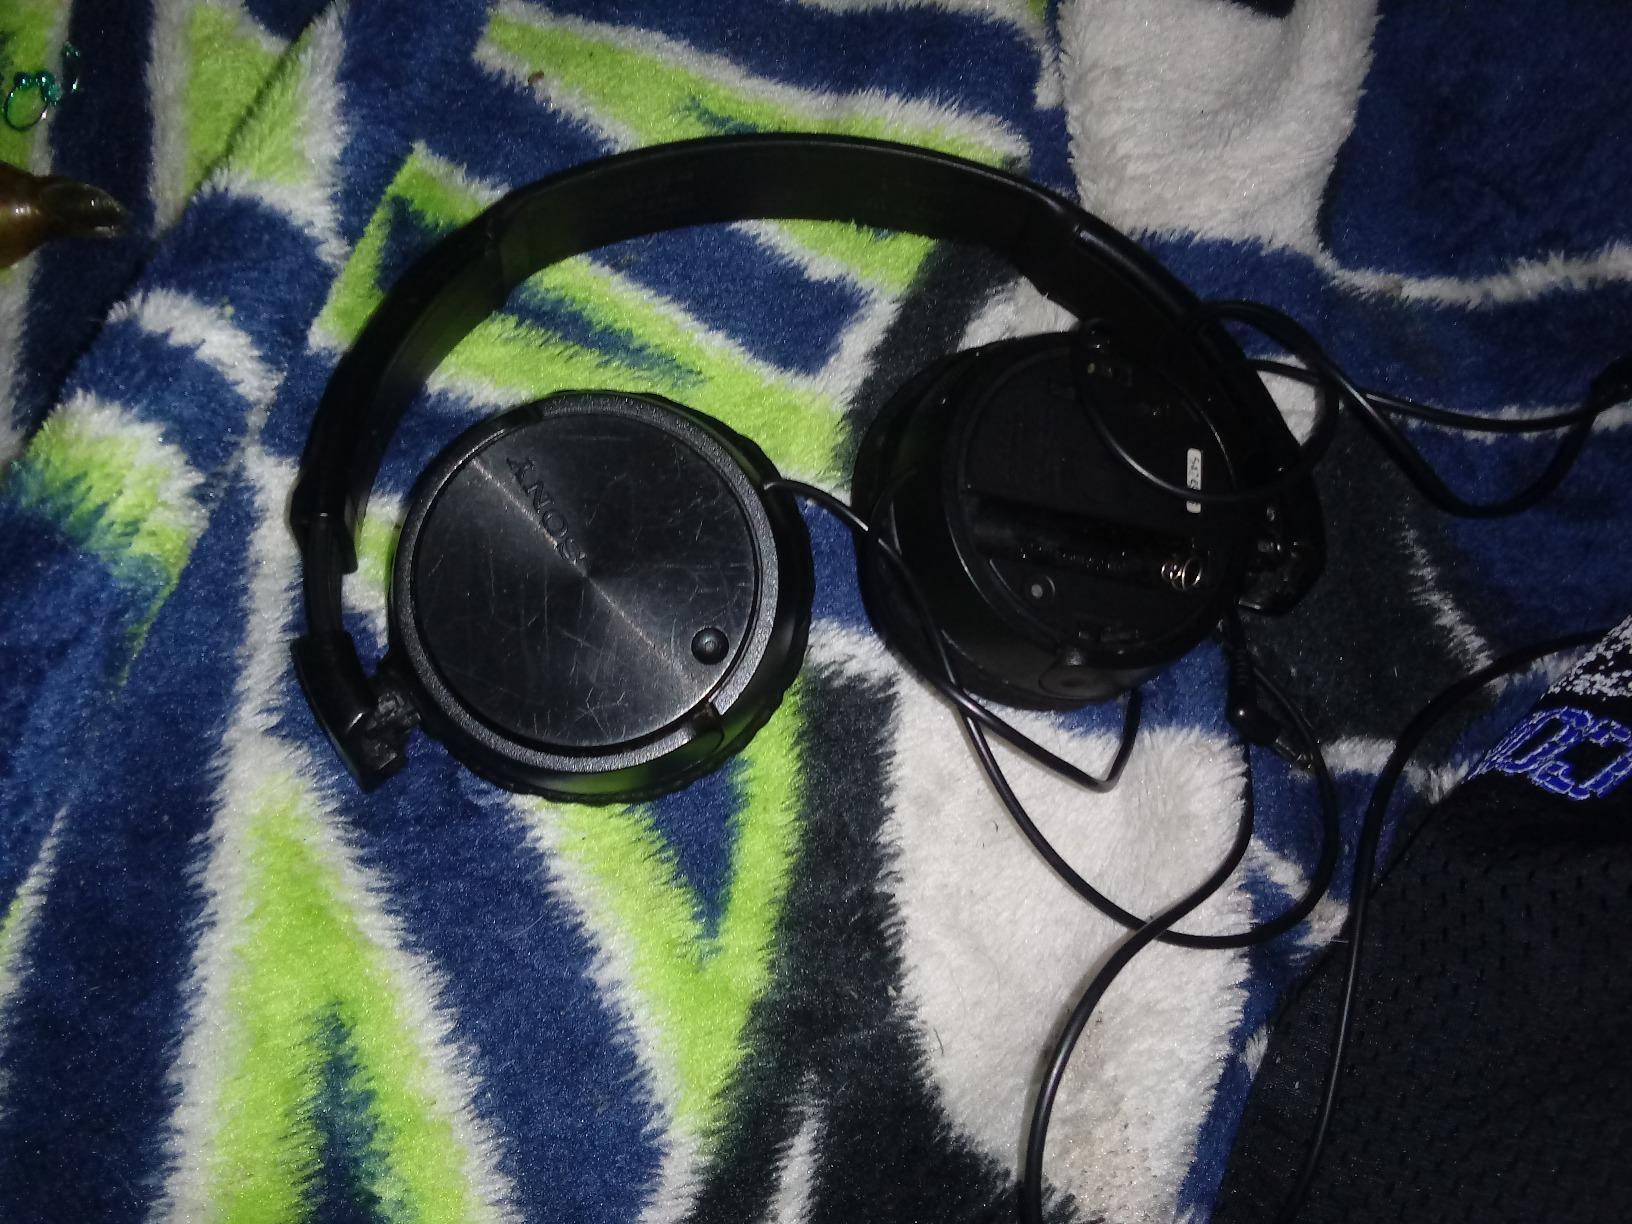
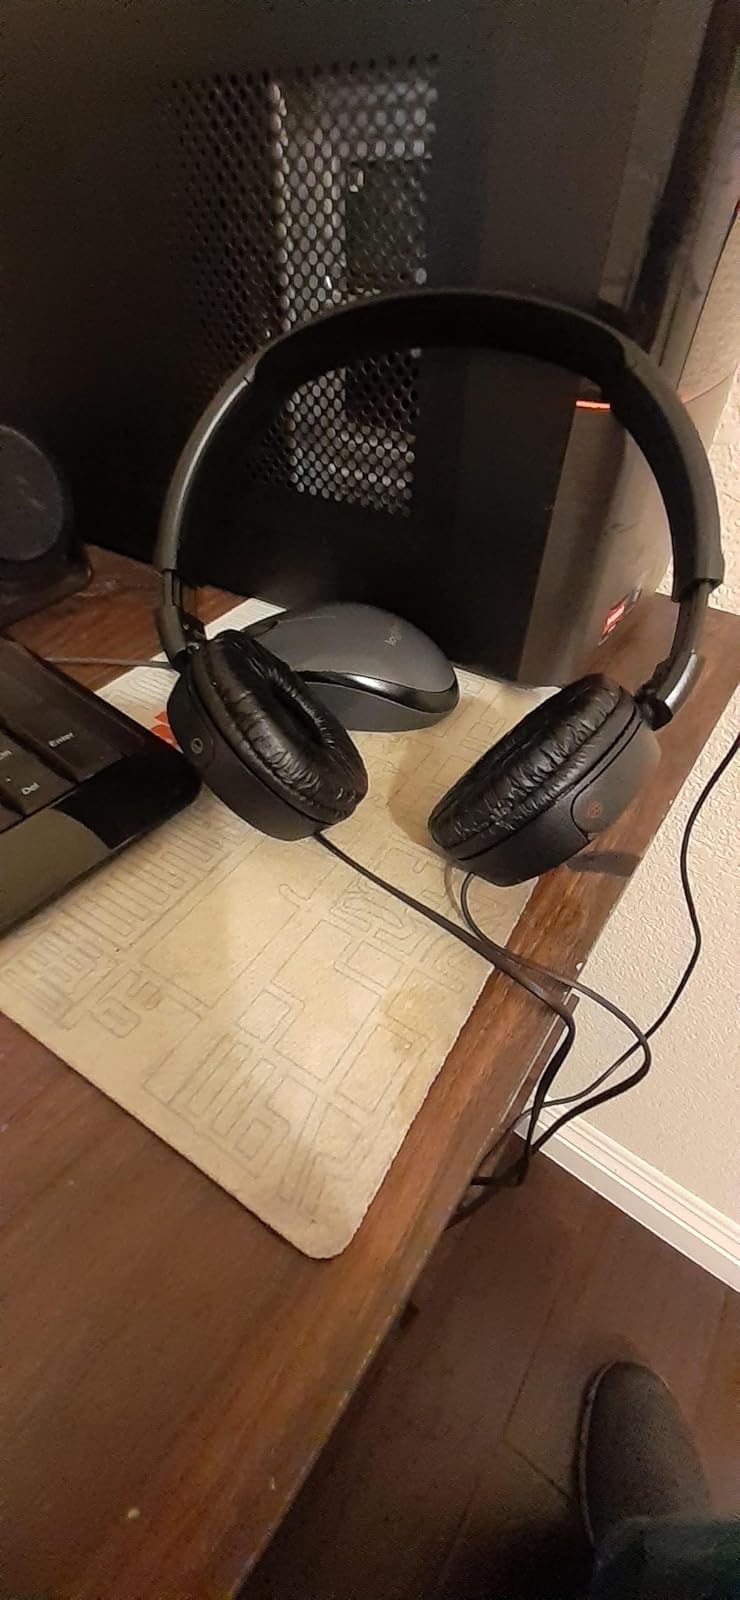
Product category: headphones
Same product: yes